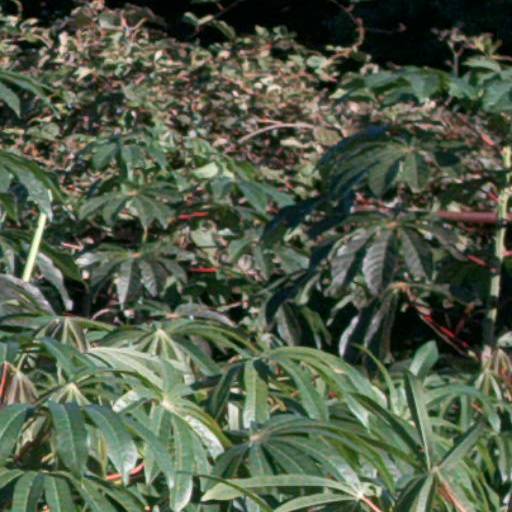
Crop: cassava